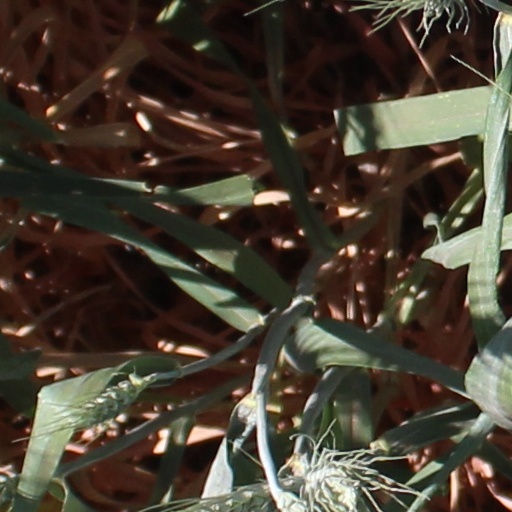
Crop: wheat